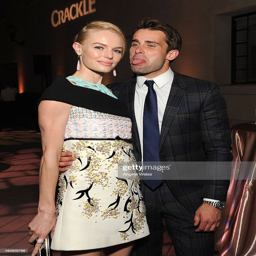
actors attend the premiere after party .